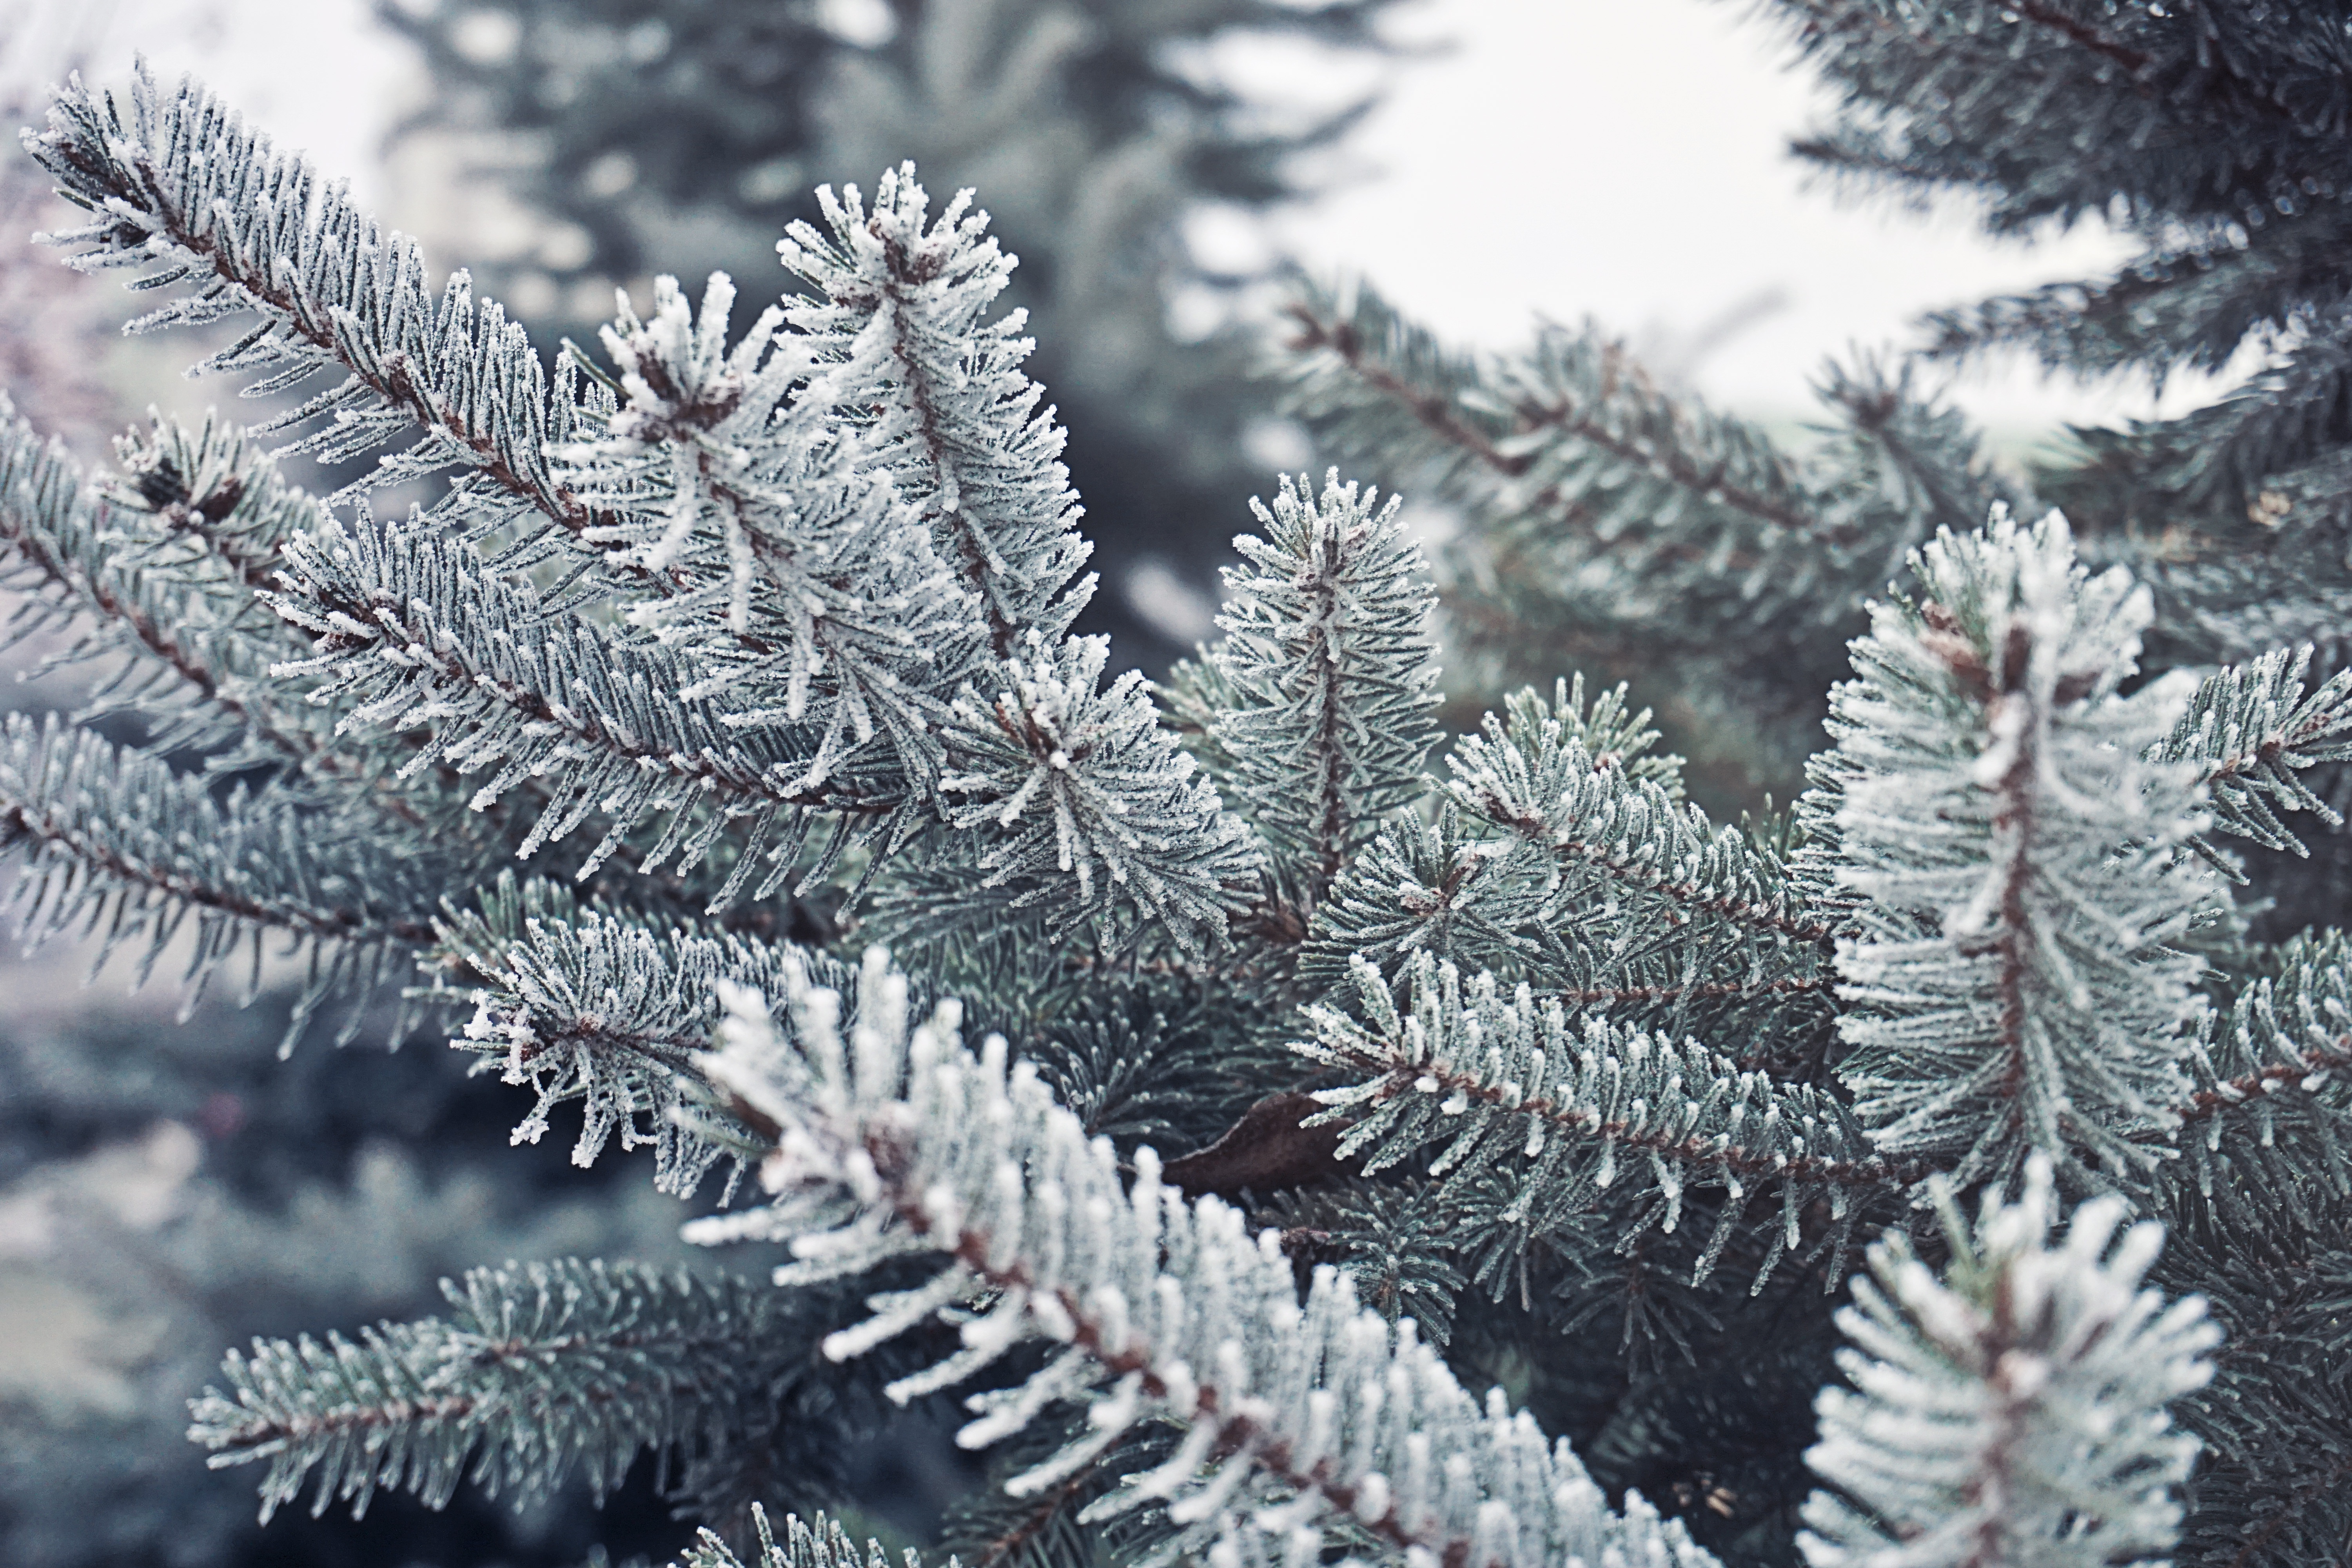
tree, nature, forest, branch, snow, winter, needle, plant, wood, frost, pine, natural, evergreen, garden, christmas, fir, twig, conifer, spruce, seasonal, freezing, winter trees, pine family, woody plant, land plant